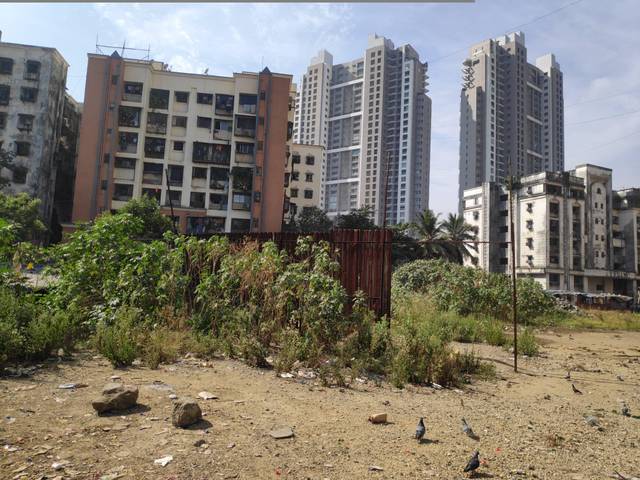
Region: India
Coordinates: 19.153, 72.835